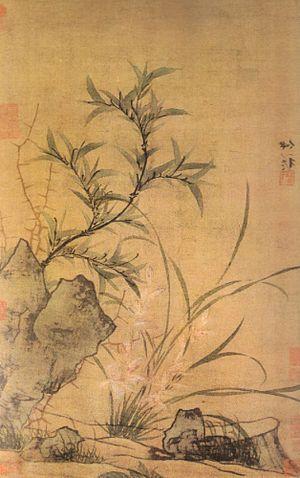
Orchidée et bambou par le peintre chinois Zhao Yong du XIVe siècle. Rouleau en hauteur, encre et couleurs sur soie, peinture réalisé dans la première moitié du XIVe siècle. Ses dimensions en centimètres sont: 74,6x46,4. Il est conservé au Musée de Shanghai.
Zhao Yong ou Chao Yung ou Tchao Yong, surnom : Zhongmu est un peintre chinois du XIVᵉ siècle, originaire de Wuxing subdivision administrative de la province du Zhejiang en Chine. Il est né en 1289, sa date de décès n'est pas connue.